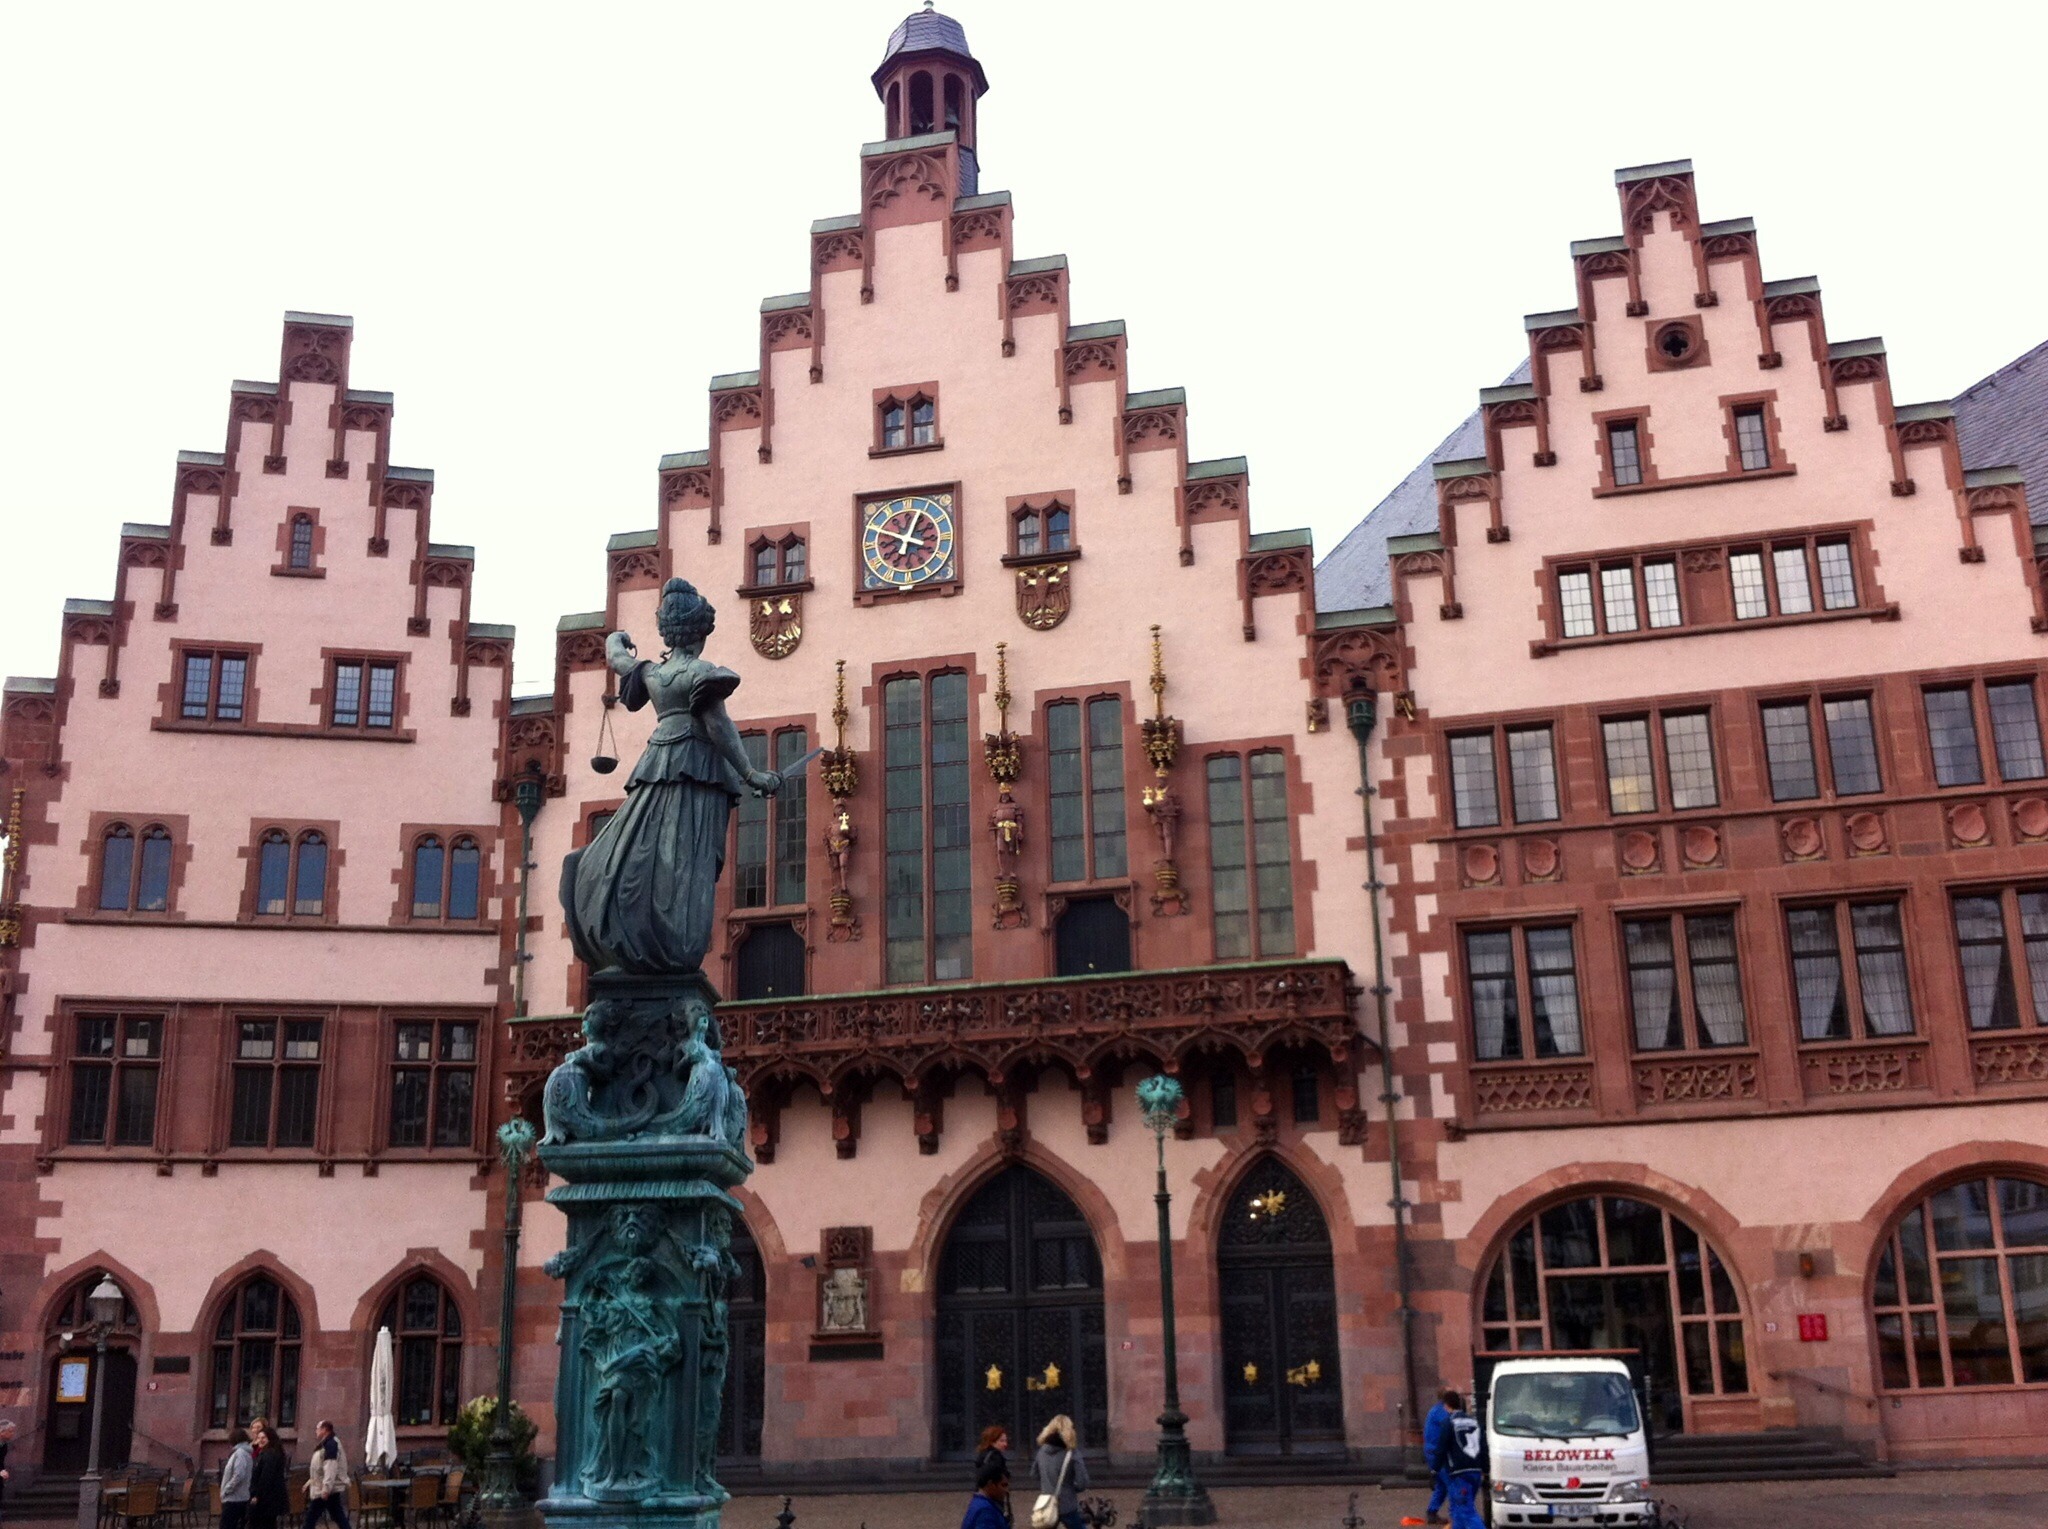
architecture, town, building, palace, city, cityscape, downtown, plaza, landmark, facade, tourism, town square, frankfurt, metropolis, neighbourhood, town hall, tours, human settlement, metropolitan area, r merberg